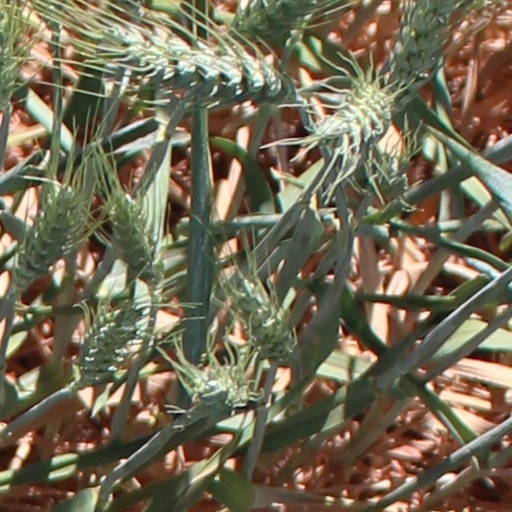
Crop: wheat